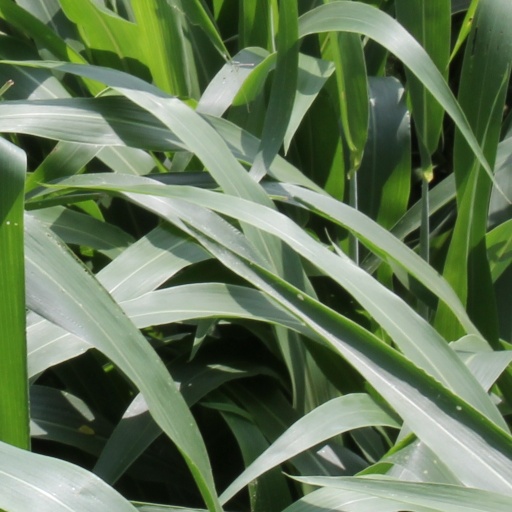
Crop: sorghum